Susquehanna River

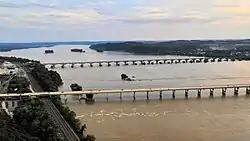
An aerial view looking south over the Wrights Ferry Bridge (front) and the Veterans Memorial Bridge (behind). Columbia, Pennsylvania, is located off the eastern side of the river (left) and Wrightsville, Pennsylvania, is located on the western side (right).

The Susquehanna was improved by navigations throughout the 1820s and 1830s as the Pennsylvania Canal. Together with facilities of the Allegheny Portage Railroad, loaded barges were transferred from the canal and hoisted across the mountain ridge into the Pittsburgh area with access to the Monongahela, Allegheny Rivers and their confluence into the Ohio River flowing southwest towards the Mississippi River. The Union Canal was completed in 1828 to connect the Schuylkill River (flowing southeast towards the Delaware River at Philadelphia) at Reading westwards to the Susquehanna River above the state capital of Harrisburg. Competition from faster transport via the railroad industry by the 1850s resulted in reducing the reliance on the river for transport.